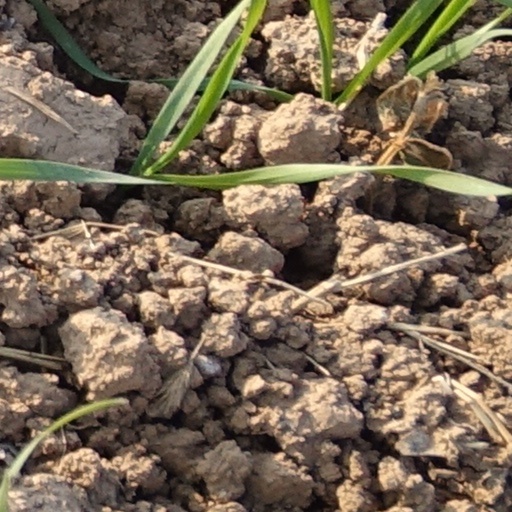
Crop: wheat